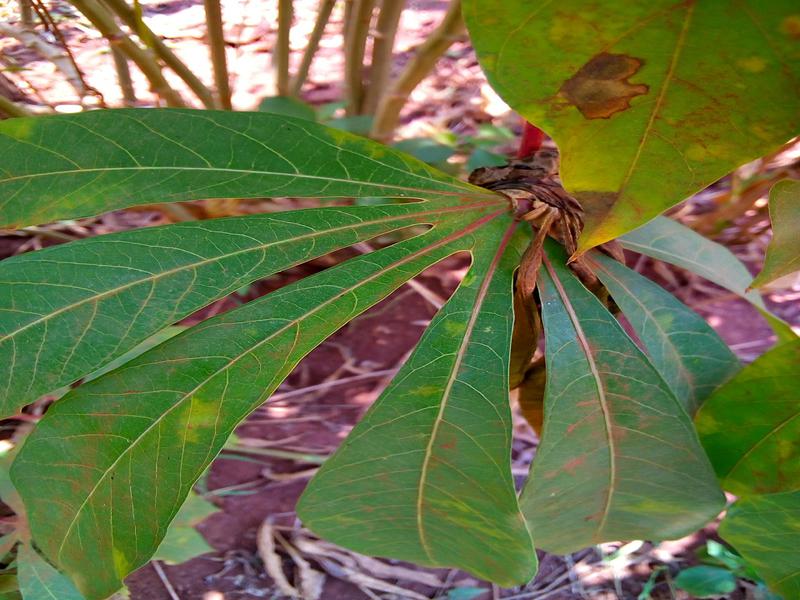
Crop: cassava
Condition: brown_streak_disease